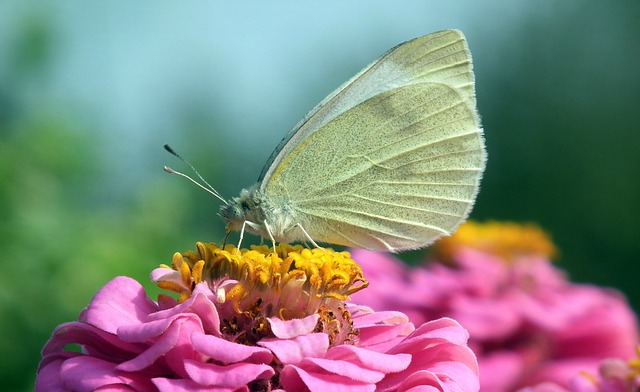
Label: butterfly